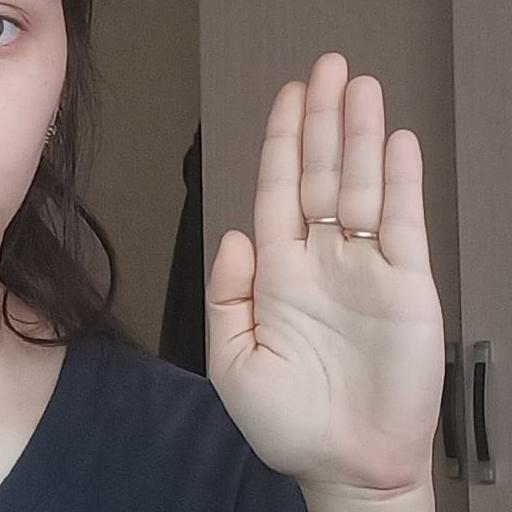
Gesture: stop